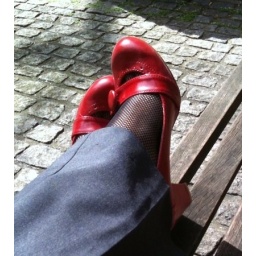
Happy red shoes in the sun